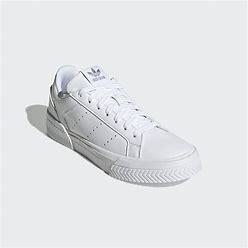
Brand: Adidas
Model: Court Tourino